Junior Eurovision Song Contest 2019

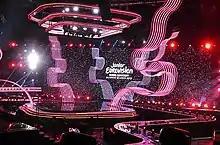
The stage of the Junior Eurovision Song Contest 2019

The theme for the contest, "Share the Joy", was revealed on 13 May 2019 during a press conference prior to the Eurovision Song Contest 2019 in Tel Aviv, Israel. The press conference included Gert Kark (Project Manager), Konrad Smuga (Creative Director), Marta Piekarska (Project Coordinator) and Roksana Węgiel, the winner of the contest. The logo features a brightly coloured kite to symbolize "freedom, light and shared joyous moments." The creative concept represents "how working together makes us better, stronger and can bring joy and happiness as we celebrate the beautiful things in life."